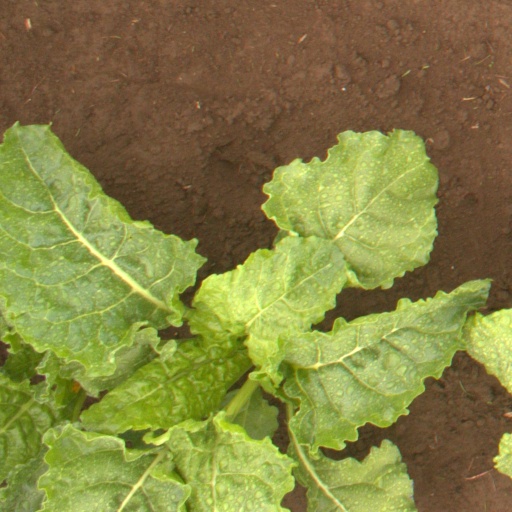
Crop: sugar beet